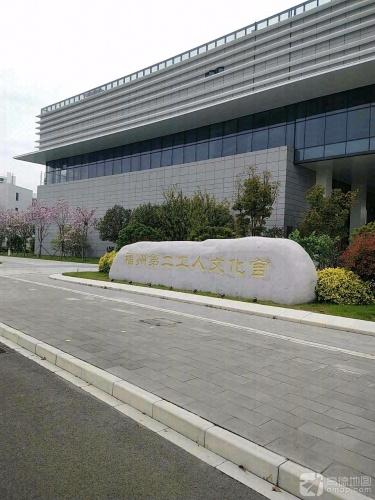
地标名称：福州市第二工人文化宫
所在城市：福州市·长乐区